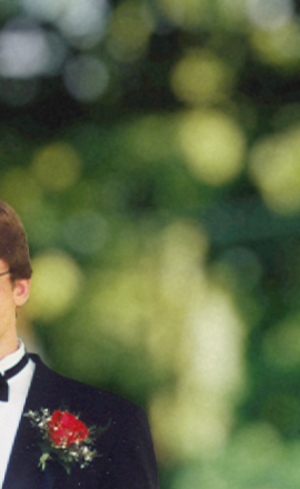
Bokeh
Kraftig bokeh
Bokeh, boké er inden for fotografiens begrebsverden de dele i et fotografi, som ikke er i fokus. Bokehens udseende varierer mellem de forskellige kameraobjektiver. Blandt andet har fjerntliggende lyskilder, som er ude af fokus, en tendens til at blive formet af objektivets blænde.